Bülent Ecevit

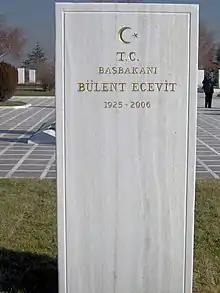
Ecevit's tomb at the State Cemetery in Ankara, Turkey.

In what was known as the , Ecevit was able to bring down Demirel's government on 5 January 1978, after announcing to the press "I am looking for 11 deputies who have no gambling debts." He became prime minister for a third time with a narrow majority by forming a government supported by the Democratic Party, Republican Reliance Party, and 11 independent MPs who defected from the Justice Party to take cabinet positions in the new government. His third premiership was marked by a peak in political violence which manifested in Kahramanmaraş and Malatya against Alevis and CHP supporters and their subsequent reprisals against right wing activists. Ecevit suspected the "Counter-Guerrilla", the Turkish branch of Gladio, was responsible for the massacres and for the Taksim Square massacre in Istanbul, during which snipers fired on a protest rally of 500,000 citizens, killing 38 and injuring hundreds. In later interviews, Ecevit recalled that he first learned about the existence of Operation Gladio, a secret "stay-behind" NATO army, in 1974. His government issued martial law on the final days of December 1978 in thirteen provinces mainly in southeastern Turkey, but also in Istanbul and Ankara. With allegations of corruption between Ecevit and the independent MPs, TÜSİAD requesting his resignation by printing advertisements on newspapers, and defeat in the , Ecevit resigned as prime minister on 14 October 1979. Without a majority, Demirel returned as premier. In the lead up to another military intervention in 1980, parliament attempted 115 times to vote for a new president.